To Walk Invisible

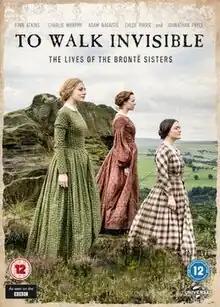
DVD cover

To Walk Invisible is a British television film about the Brontë family that aired on BBC One on 29 December 2016. The drama was written and directed by Sally Wainwright and focused on the relationship of the three Brontë sisters; Charlotte, Emily and Anne, and their brother, Branwell.